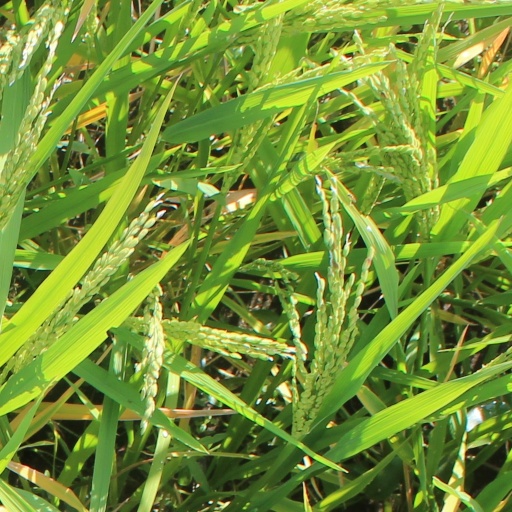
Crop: rice